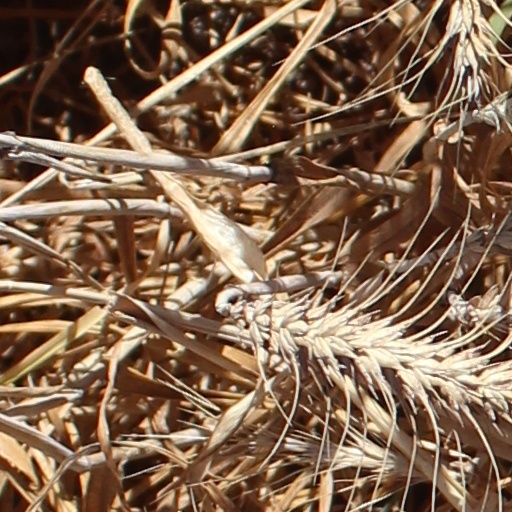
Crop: wheat